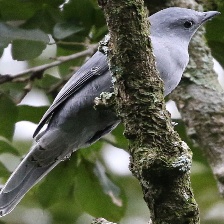
Species: GREY CUCKOOSHRIKE
Scientific name: CORACINA CAESIA